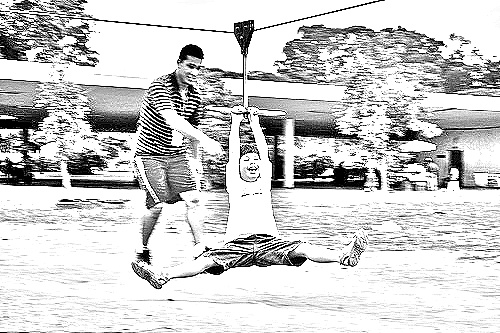
Portrait style: Sketch Portrait